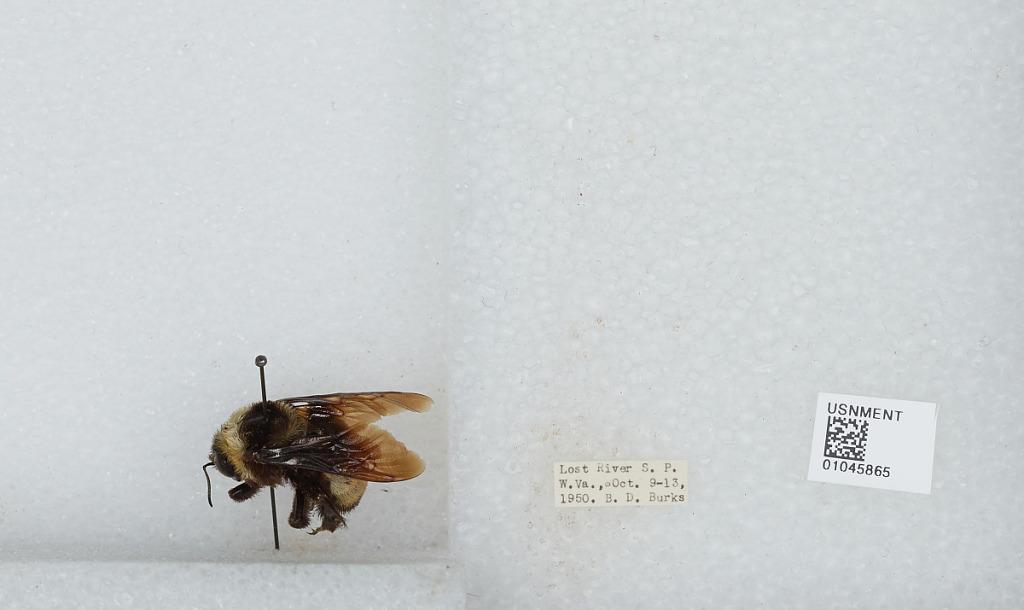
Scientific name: Bombus sp.
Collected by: B. Burks
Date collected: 1950-10-9
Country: United States
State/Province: West Virginia
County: Hardy
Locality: Lost River State Park
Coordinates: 38.8964, -78.9131